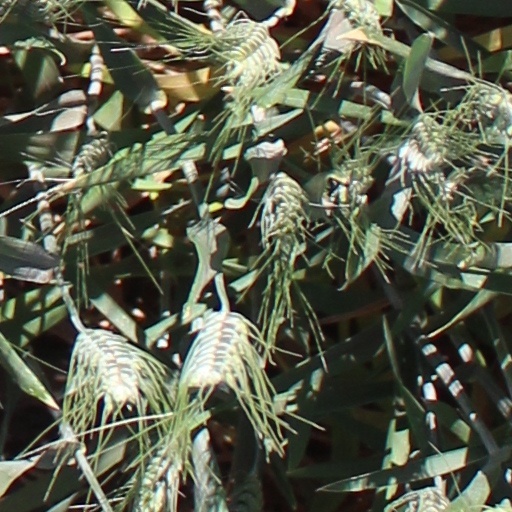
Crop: wheat